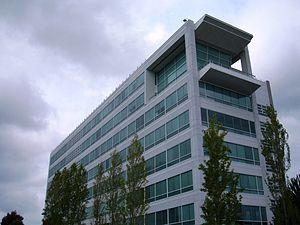
Electronic Arts ou EA est une société américaine fondée le 28 mai 1982 et dont le siège se situe à Redwood City en Californie. EA est l'un des principaux développeurs et producteurs mondiaux de jeux vidéo.